E11 European long distance path

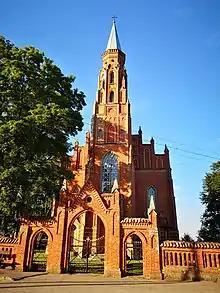
Church of the Sacred Heart of Jesus in Gadūnavas, day 80

Multicoloured meadows of Lithuania’s most picturesque river valley (Vilkija - Dengtiltis, day 67 - 72)